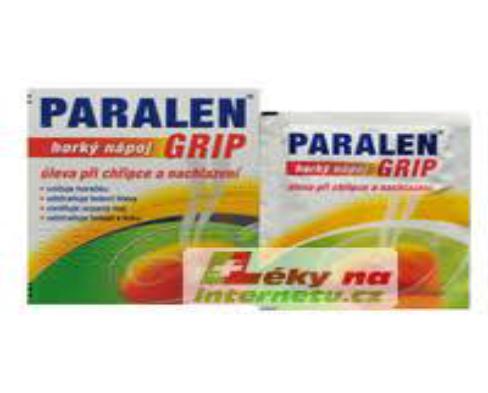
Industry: Medical